Lynda Haverstock

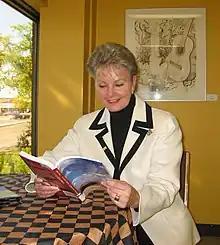
Haverstock in 2005

Lynda Maureen Haverstock ( Ham; born September 16, 1948) is the former leader of the Saskatchewan Liberal Party, was a member of the Legislative Assembly of Saskatchewan, and served as the 19th lieutenant governor of Saskatchewan from 2000 until July 2006. In 2007, she was named President/CEO of Tourism Saskatchewan.